Calvary (monument)

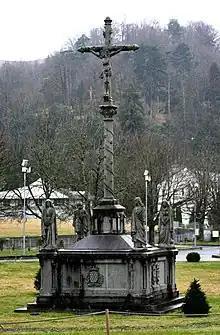
Calvary - Lourdes

The oldest surviving "calvaire", dating to between 1450 and 1460, is in France at the Chapelle Notre-Dame-de-Tronoën in the town of Saint-Jean-Trolimon, in south Finistère, near the Pointe de la Torche. This is raised on a large base which also includes carved representations of the Last Supper and scenes from the passion. Calvaires played an important role in Breton pilgrimages known as Pardons, forming a focal point for public festivals. In some instances the Calvary forms part of an outdoor pulpit or throne.